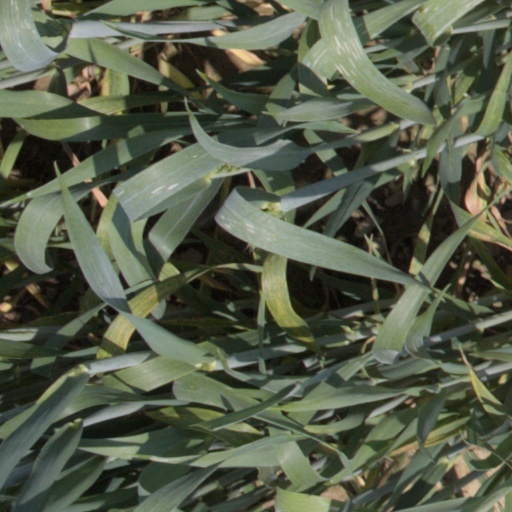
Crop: wheat